Answer in natural language. Considering the relative positions, is Doorway above or below lowprofile brown wooden dresser? Choose between the following options: above or below
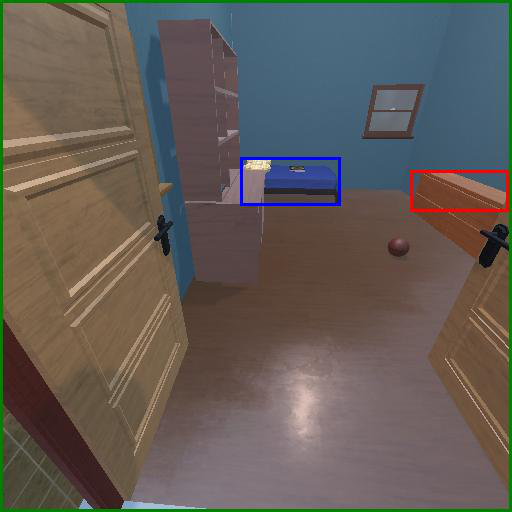
<answer>below</answer>